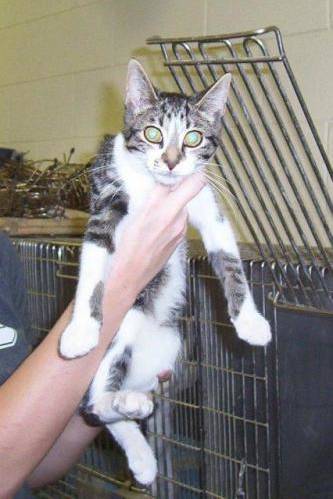
Label: cat